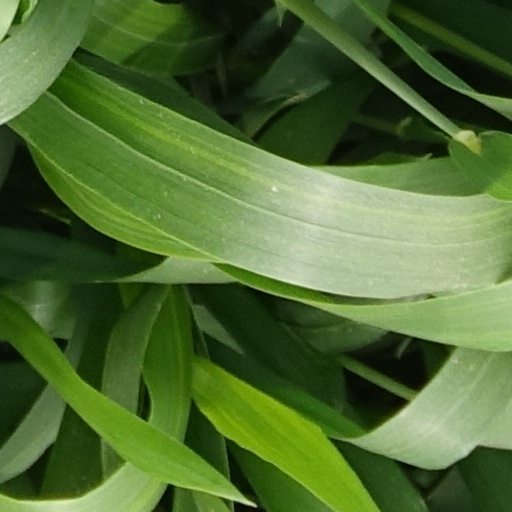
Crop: wheat